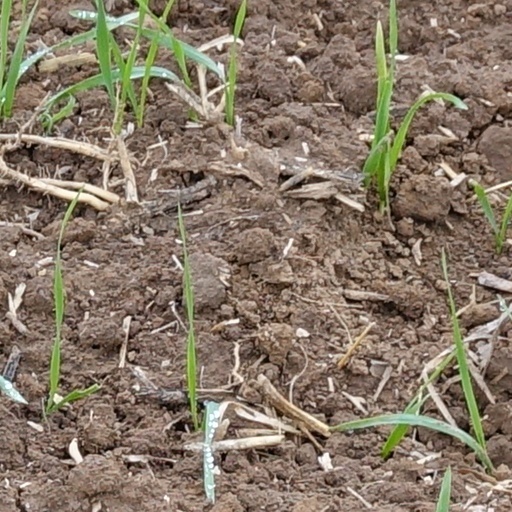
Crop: wheat